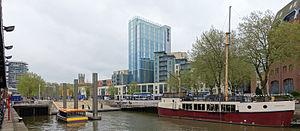
St Augustine's Reach dans le port de Bristol.